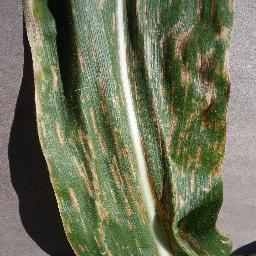
Label: Corn___Cercospora_leaf_spot Gray_leaf_spot